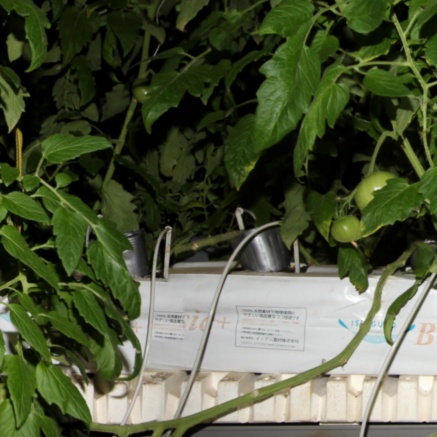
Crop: tomato